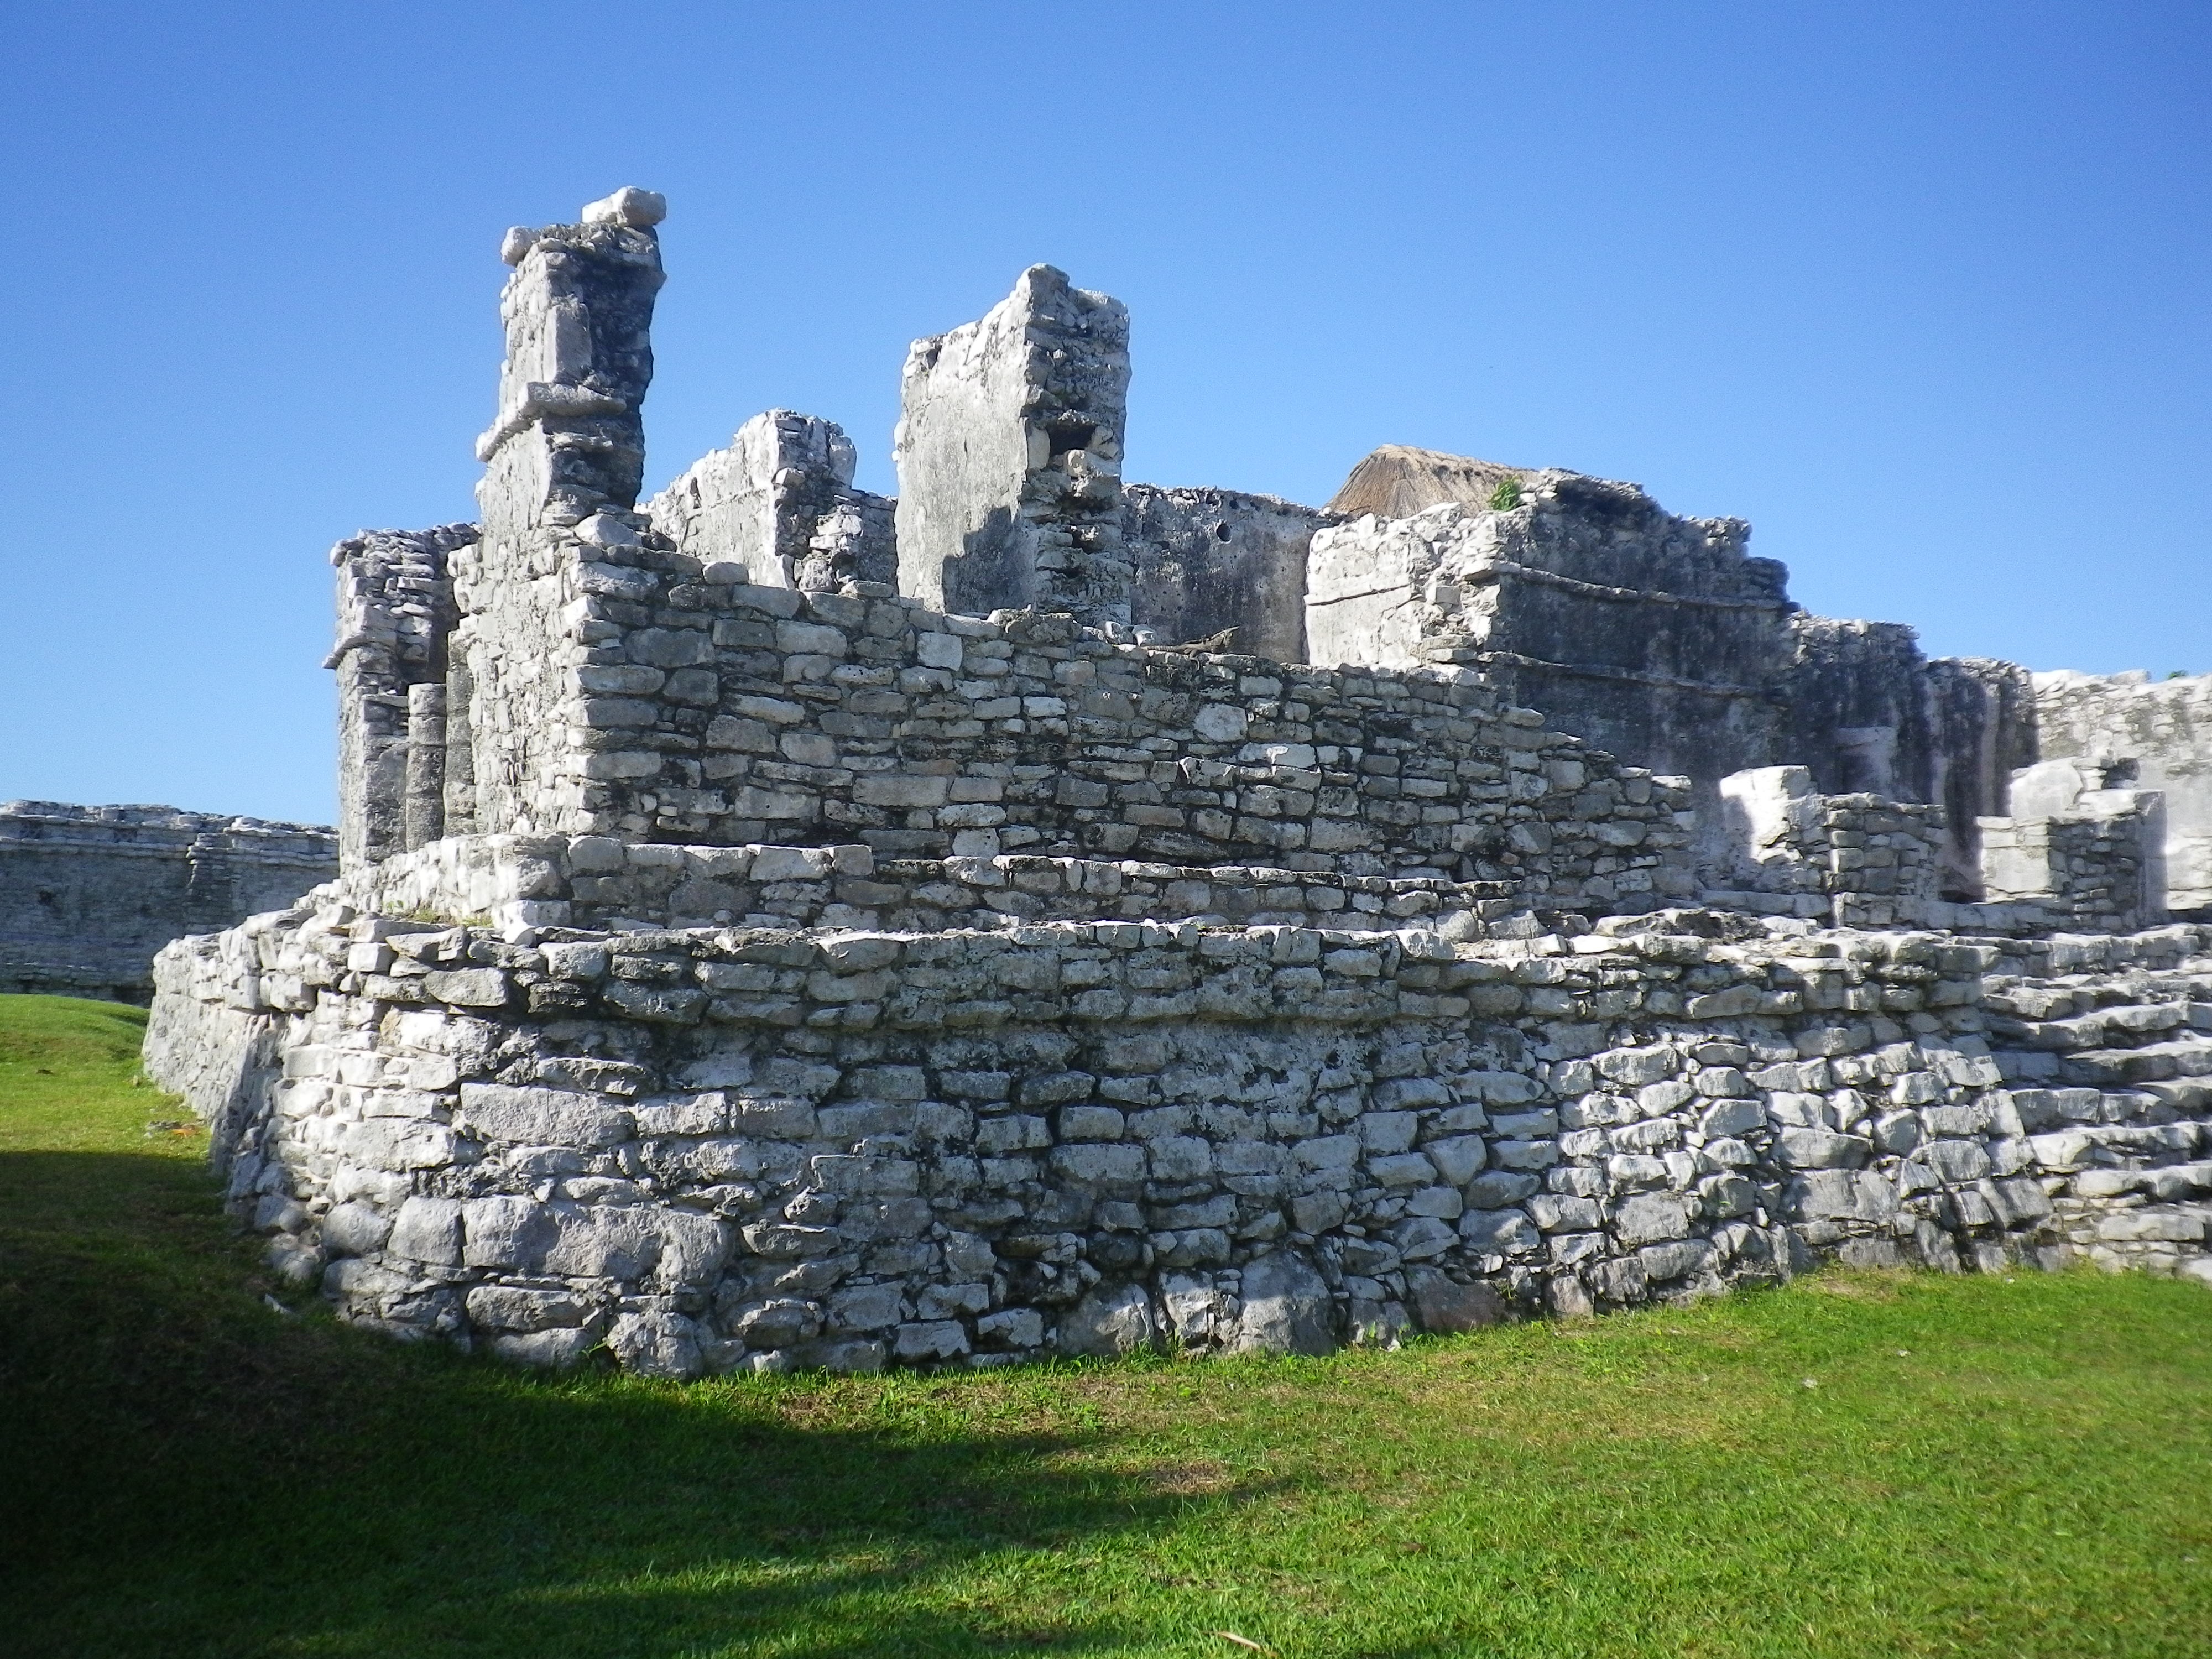
rock, building, castle, landmark, fortification, terrain, mayan, mexico, ruins, yucatan, archaeological, archaeological site, unesco world heritage site, historic site, ancient history, maya civilization